Postage stamps and postal history of the French Southern and Antarctic Territories

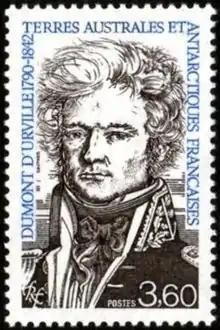
A 1990 stamp from the French Southern and Antarctic Territories showing Jules Dumont d'Urville

The TAAF was administered from France until 2004. Since then it has been administered from the Indian Ocean island of Réunion, a French overseas department. Since achieving the territorial status it has issued a number of stamps, many of which depict wildlife of the southern oceans and Antarctica or honour polar explorers and researchers.